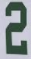
Number: 2